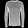
Label: Pullover